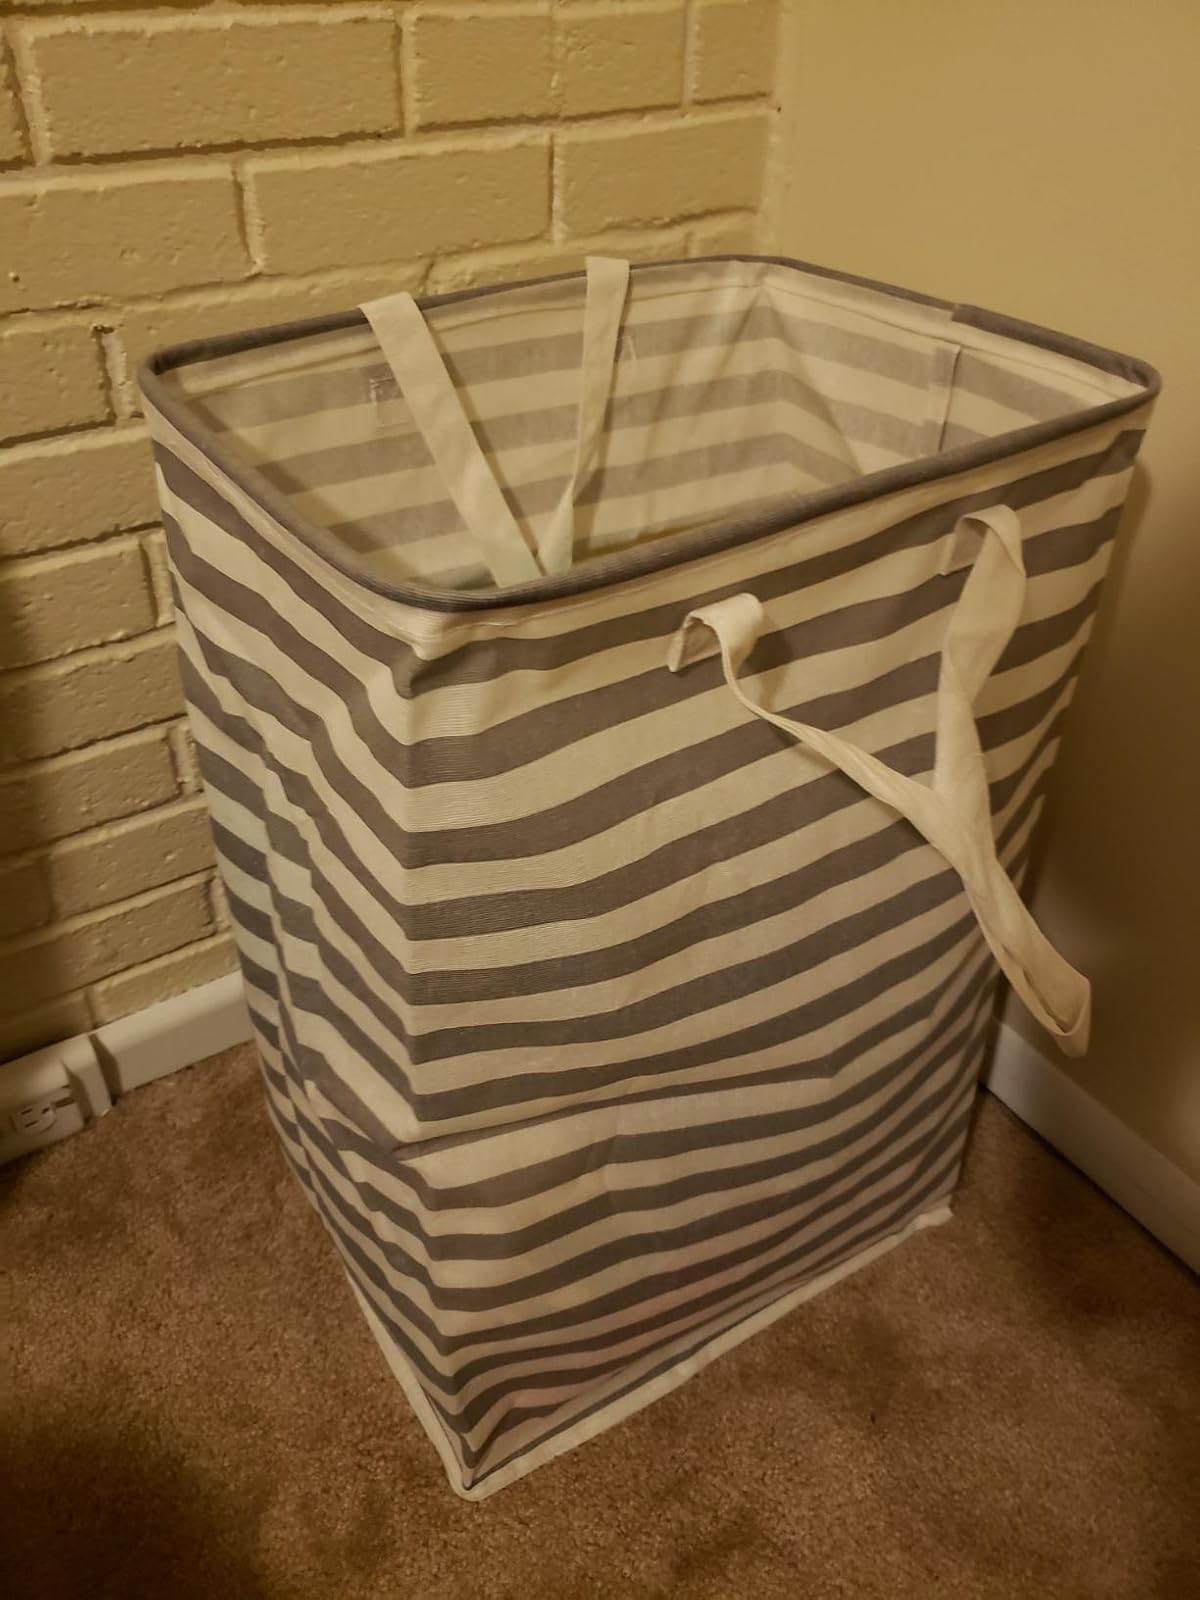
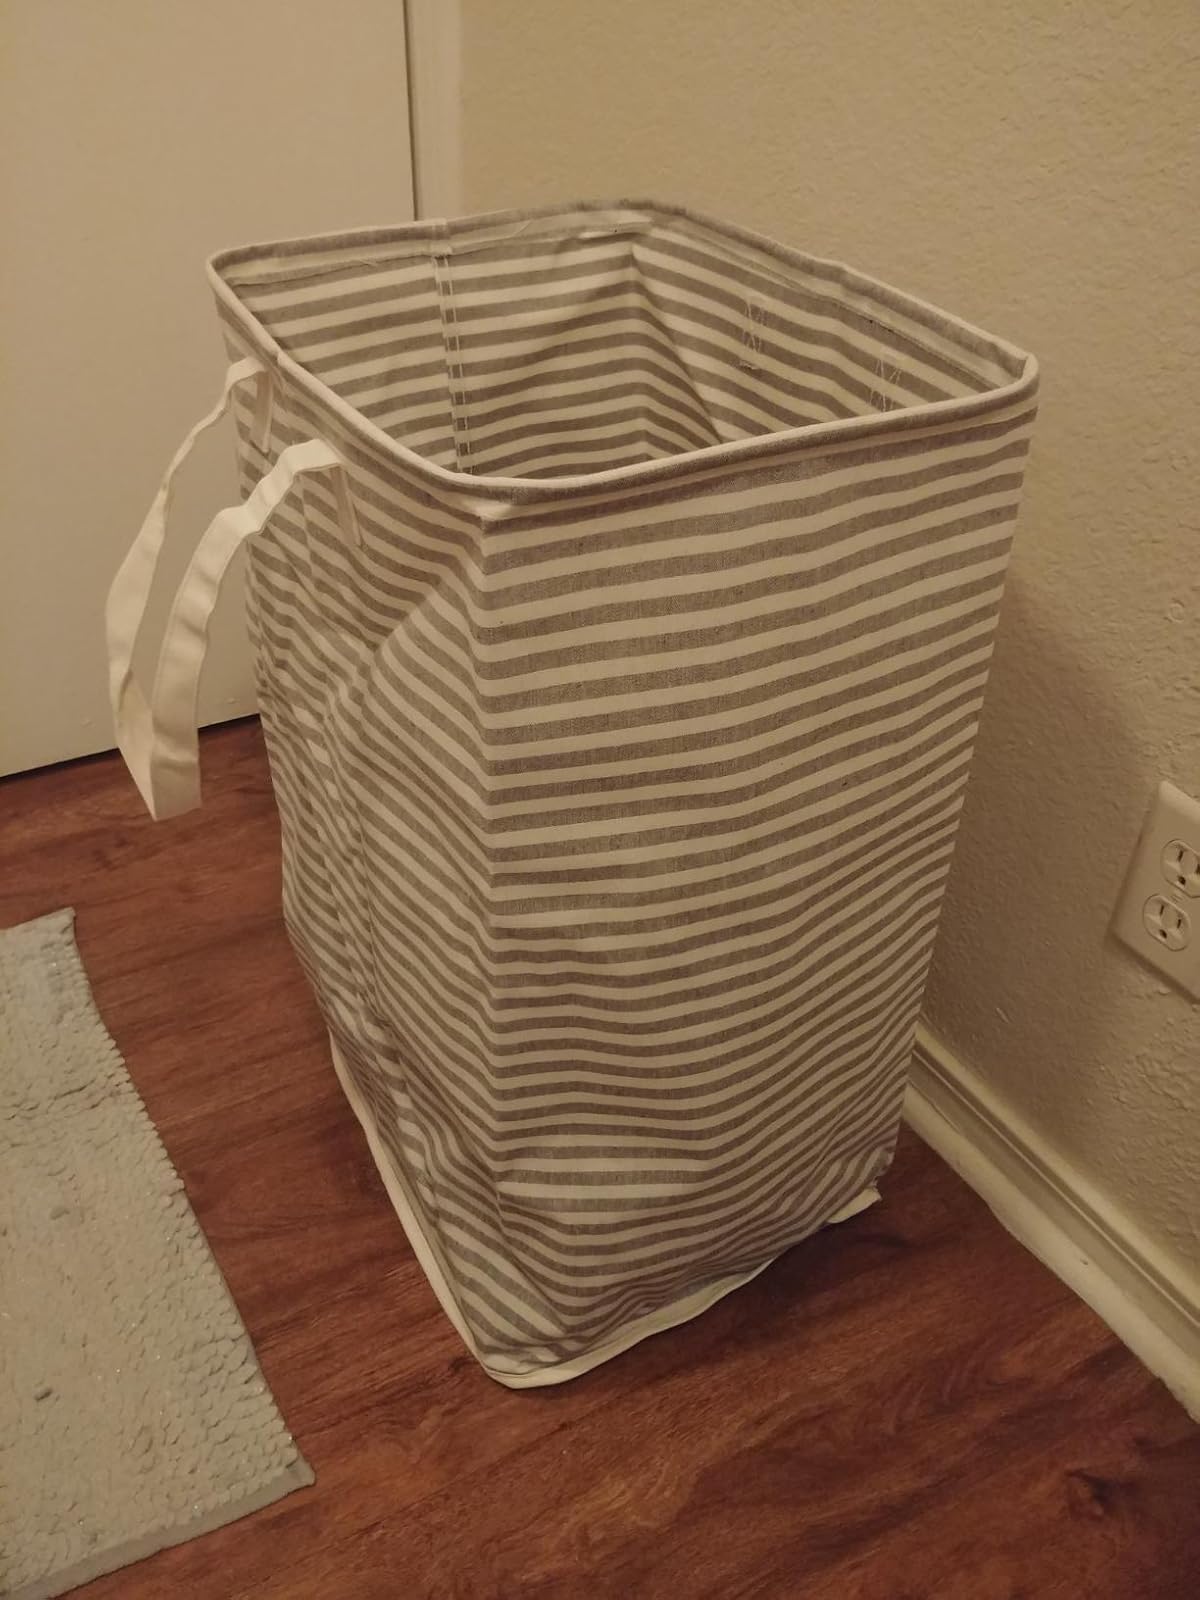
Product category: items_hamper
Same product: no